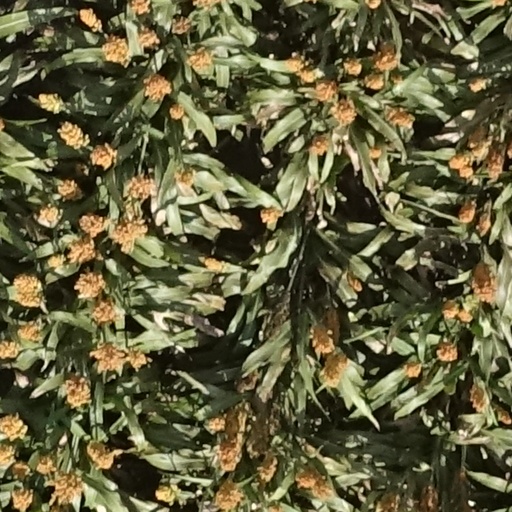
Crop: sorghum